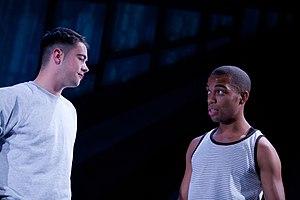
Jack McMullen est un acteur britannique né le 22 février 1991 à Liverpool.